Andrew Cant (educator)

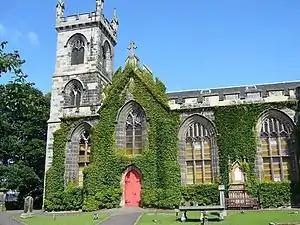
Liberton Kirk

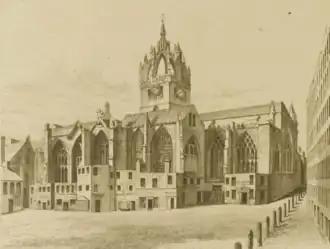
St Giles in the 17th century

He was born in Aberdeen the son of Andrew Cant (1584–1663). He graduated MA from Marischal College in Aberdeen in 1644. He served as Regent of the college from 1649 to 1658.